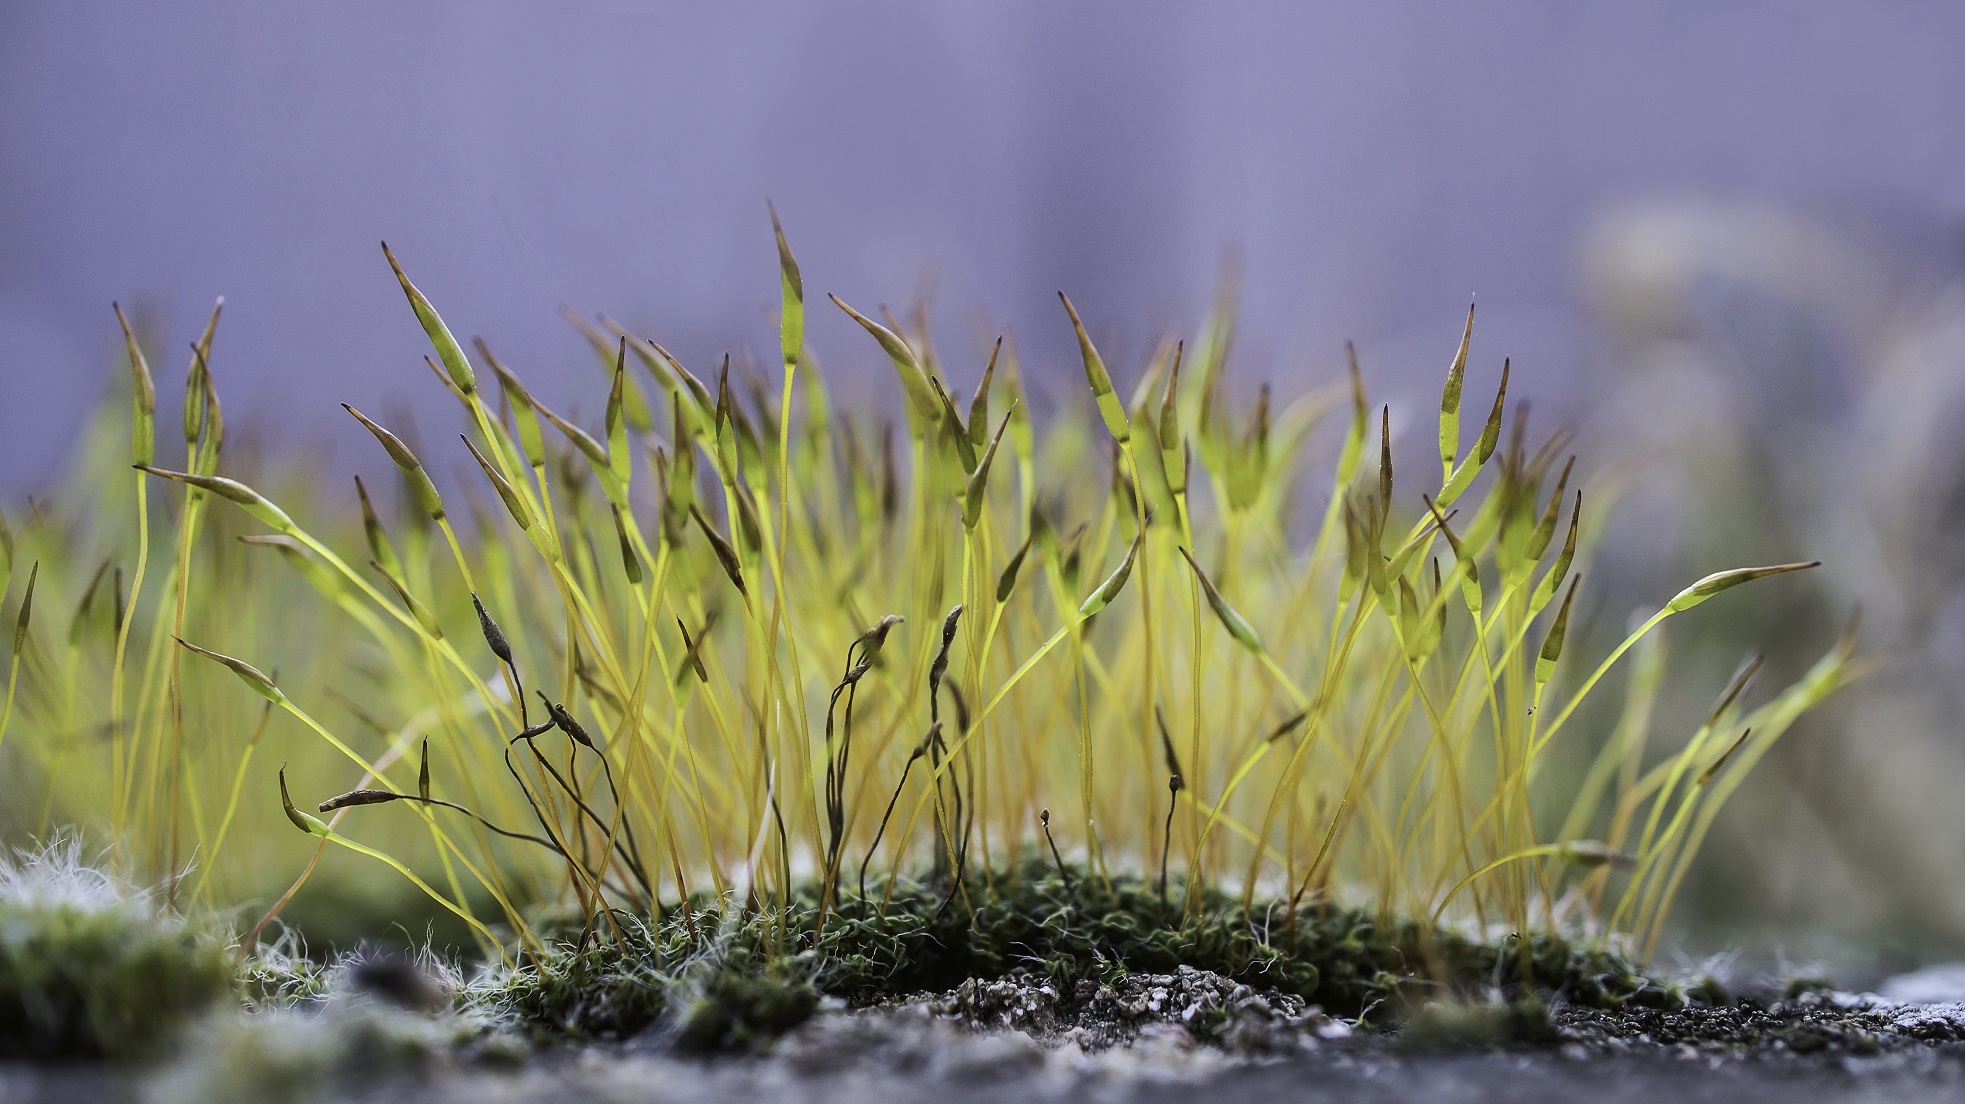
nature, grass, plant, lawn, prairie, leaf, flower, moss, green, macro, botany, flora, close up, macro photography, flowering plant, stoves, flowering moss, grass family, plant stem, land plant